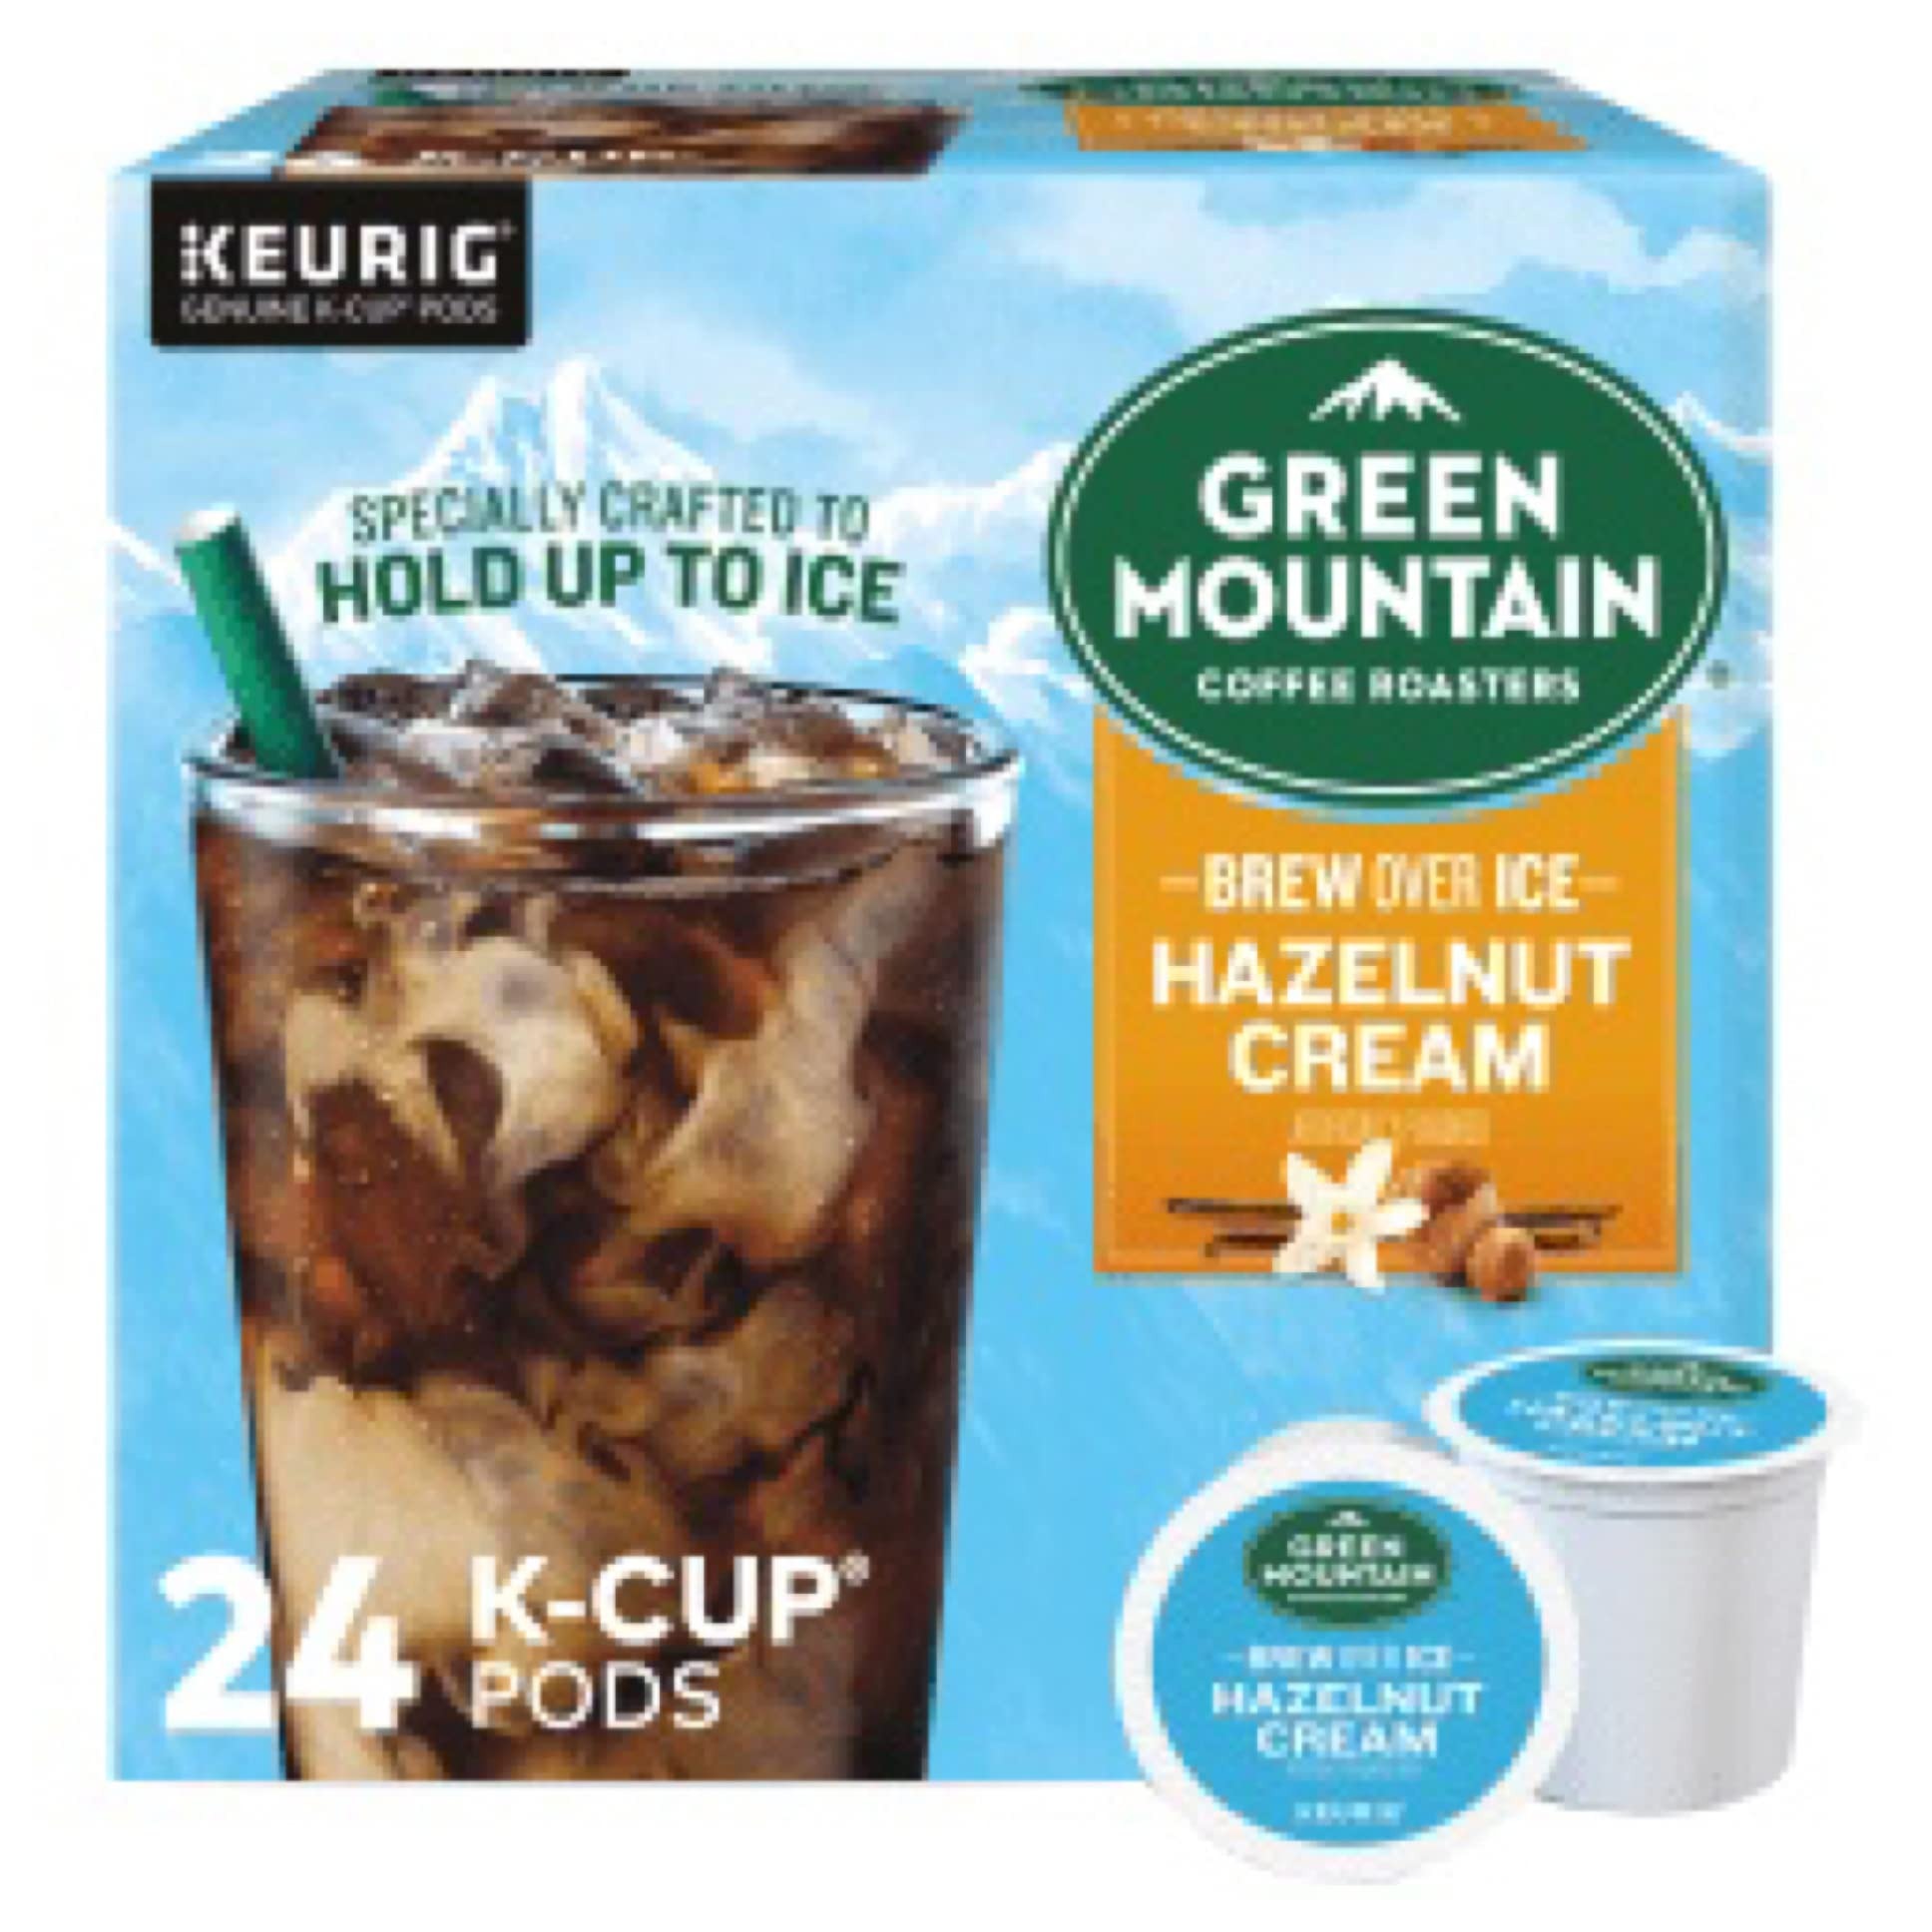
Item Name: Brew Over Ice Hazelnut Cream Flavored Iced Coffee - Pack of 1 Box- 24 K Cups Total - For Use in Keurig Coffee Makers
Bullet Point 1: GREEN MOUNTAIN ICED COFFEE: Enjoy the Green Mountain coffee you love over ice with this box of 24 K-Cup pods of Hazelnut Cream Flavored Iced Coffee kcups for a total of 24 pods.
Bullet Point 2: TASTE: Enjoy the rich hazelnut flavor with the sweet, creamy taste of vanilla is this full-flavored medium roast, caffeinated coffee
Bullet Point 3: COMPATIBILITY: Contains genuine Keurig K-Cup pods, engineered for quality and compatibility with all Keurig K-Cup coffee makers
Bullet Point 4: QUALITY: Each K-Cup pod is made with 100 percent Arabica coffee. Certified Orthodox Union Kosher
Bullet Point 5: BREW OVER ICE: To brew an iced coffee: fill a large tumbler with ice. DO NOT use glass. Brew on the 8oz size. Use Strong or Iced button if available for bigger flavor. Add milk, sweetener and more ice to taste, if desired. Enjoy!
Bullet Point 6: Specialty: Kosher Certified
Product Description: All signs say spring is here. Robins sing from the trees in bursts of song. Daffodils and tulips poke from gardens in bright flashes of color. The weather is the sort of uncannily comfortable that erases memories of snow storms and ice. Soon, though, summer will be here and with it heat, the same heat that can make many a coffee drinker decide to opt for iced coffee. Green Mountain Coffee has heard the cry of Keurig K-Cup coffee system-owning iced coffee fans and answered with their line of Brew Over Ice K-Cups. These K-Cups are specifically calibrated for the type of strong brew that one wants for iced coffee. Green Mountain Coffee Brew Over Ice K-Cups can handle the watering down of melting ice, making them perfect for brewing right over ice in your 16 ounce cup of choice. Let the heat come, and let the ice melt. Green Mountain Coffee Brew Over Ice K-Cups are here to keep us all caffeinated and cool.
Value: 24.0
Unit: Count

Price: 20.33